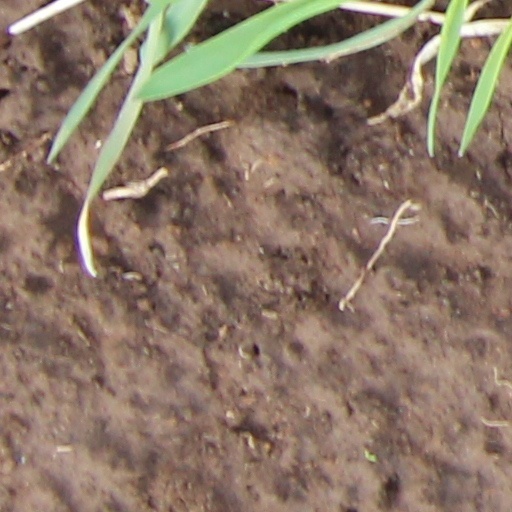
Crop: wheat